National Crime Agency

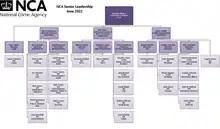
Chart showing the senior management structure of the National Crime Agency

The NCA is organised into eight operational branches, overseen by seven directors, who are in turn overseen by a Director General, assisted by a Deputy Director General. The commands are as follows: